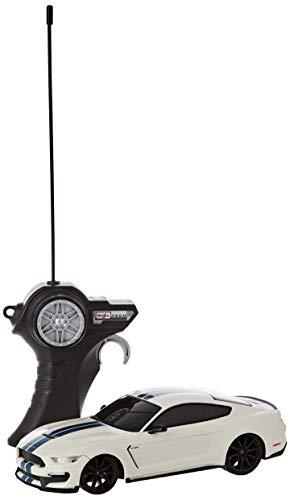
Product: Maisto R/C 1:24 Shelby GT350 Ford Mustang Radio Control Vehicle (Colors May Vary)
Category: Toys & Games | Kids' Electronics
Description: Full-function radio control.
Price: $18.59
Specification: ProductDimensions:8x3.4x2.4inches|ItemWeight:14.1ounces|ShippingWeight:15.2ounces(Viewshippingratesandpolicies)|DomesticShipping:ItemcanbeshippedwithinU.S.|InternationalShipping:ThisitemcanbeshippedtoselectcountriesoutsideoftheU.S.LearnMore|ASIN:B00WCAMR7K|Itemmodelnumber:81088|Manufacturerrecommendedage:8-15years|Batteries:2AAbatteriesrequired.